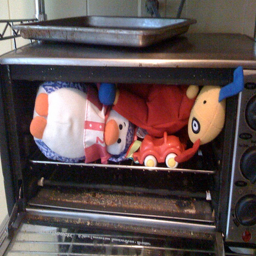
A close up shows a metal rack below a microwave oven stuffed with various toys, including a plastic car and a stuffed penguin, over-topped with a cooking sheet.
There is a group of toys in an oven
An oven filled with lots of stuffed animals.
Three dolls and a toy car in a microwave oven.
A few toys stuffed into an old toaster oven.